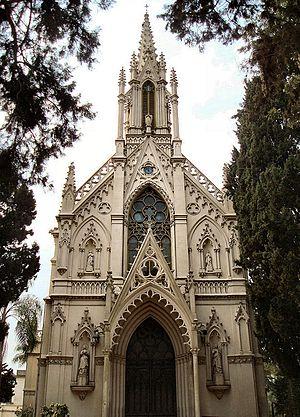
Victor Rabu est un architecte français ayant travaillé en Uruguay, né à Agen en 1834, et mort à Paris la 24 mars 1907.